PAS Lamia 1964

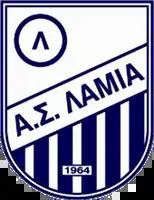
Crest of Lamia FC used until 2014

Lamia Football Club is a Greek professional football club based in Lamia, Greece. It was founded in 1964. The club plays in the Gamma Ethniki, the third tier of Greek football. It plays its home matches at the Lamia Municipal Stadium.